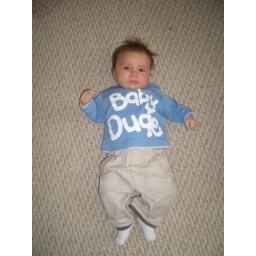
First day in big boy clothes